North Dakota House of Representatives

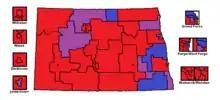
The North Dakota State House by district (as of 2016). Red is 2 Republicans, blue is 2 Democrats/NPL, and purple is one of each

The below individuals are members of the North Dakota House of Representatives for the 69th Legislative Assembly (2025–2027).